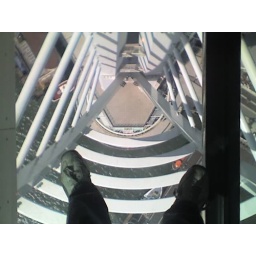
Oh yes! the glass floor in the Spinnaker Tower